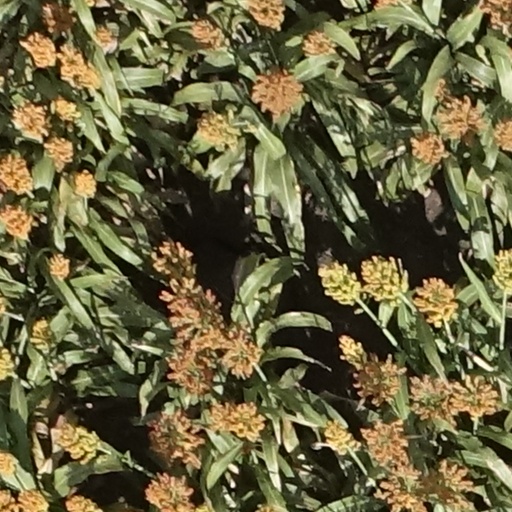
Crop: sorghum